Arnold Luhaäär

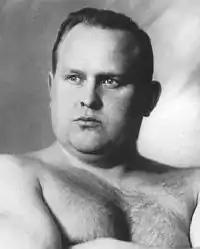
Arnold Luhaäär in 1935

Arnold Luhaäär (20 October 1905 – 19 January 1965) was an Estonian heavyweight weightlifter. He competed in the 1928 and 1936 Olympic Games and won a silver and a bronze medal, respectively. He missed the 1932 games because Estonia could not afford sending a full team to Los Angeles during the Great Depression.